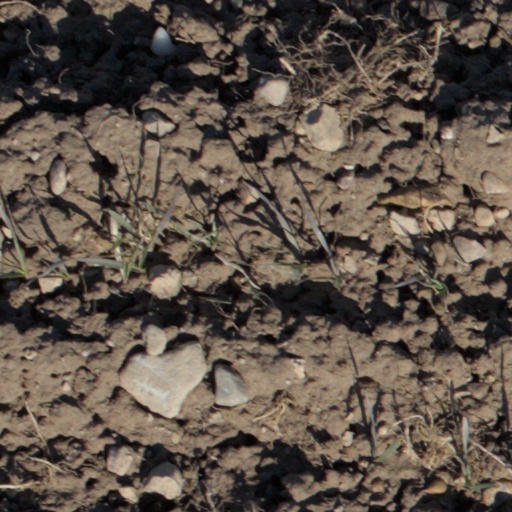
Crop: wheat